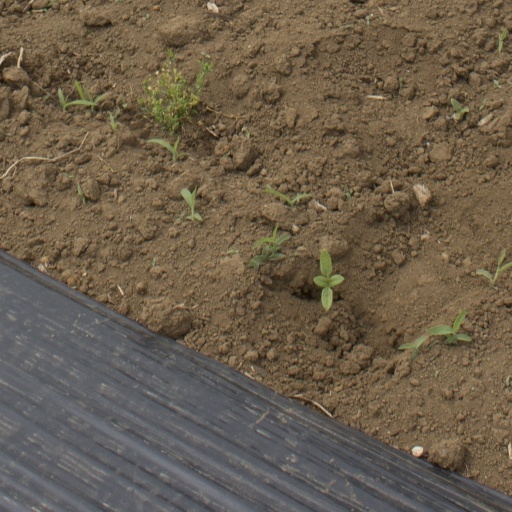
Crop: Jerusalem artichoke